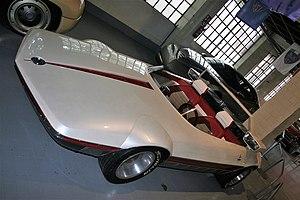
L'Autobianchi Runabout est un concept car conçu et réalisé par le designer italien Marcello Gandini pour le compte de la Carrozzeria Bertone de Turin. Le prototype est exposé au Salon de l'automobile de Turin de 1969.
Un runabout est un style de carrosserie de voiture répandu avant la première guerre mondiale. C'était une plateforme légère, sans pare-brise ni toit ni portes et une seule rangée de sièges. La forme devint indiscernable des roadsters et le terme est tombé dans l'oubli. L'approche a évolué vers la moderne "voiture de ville" ou citadine.